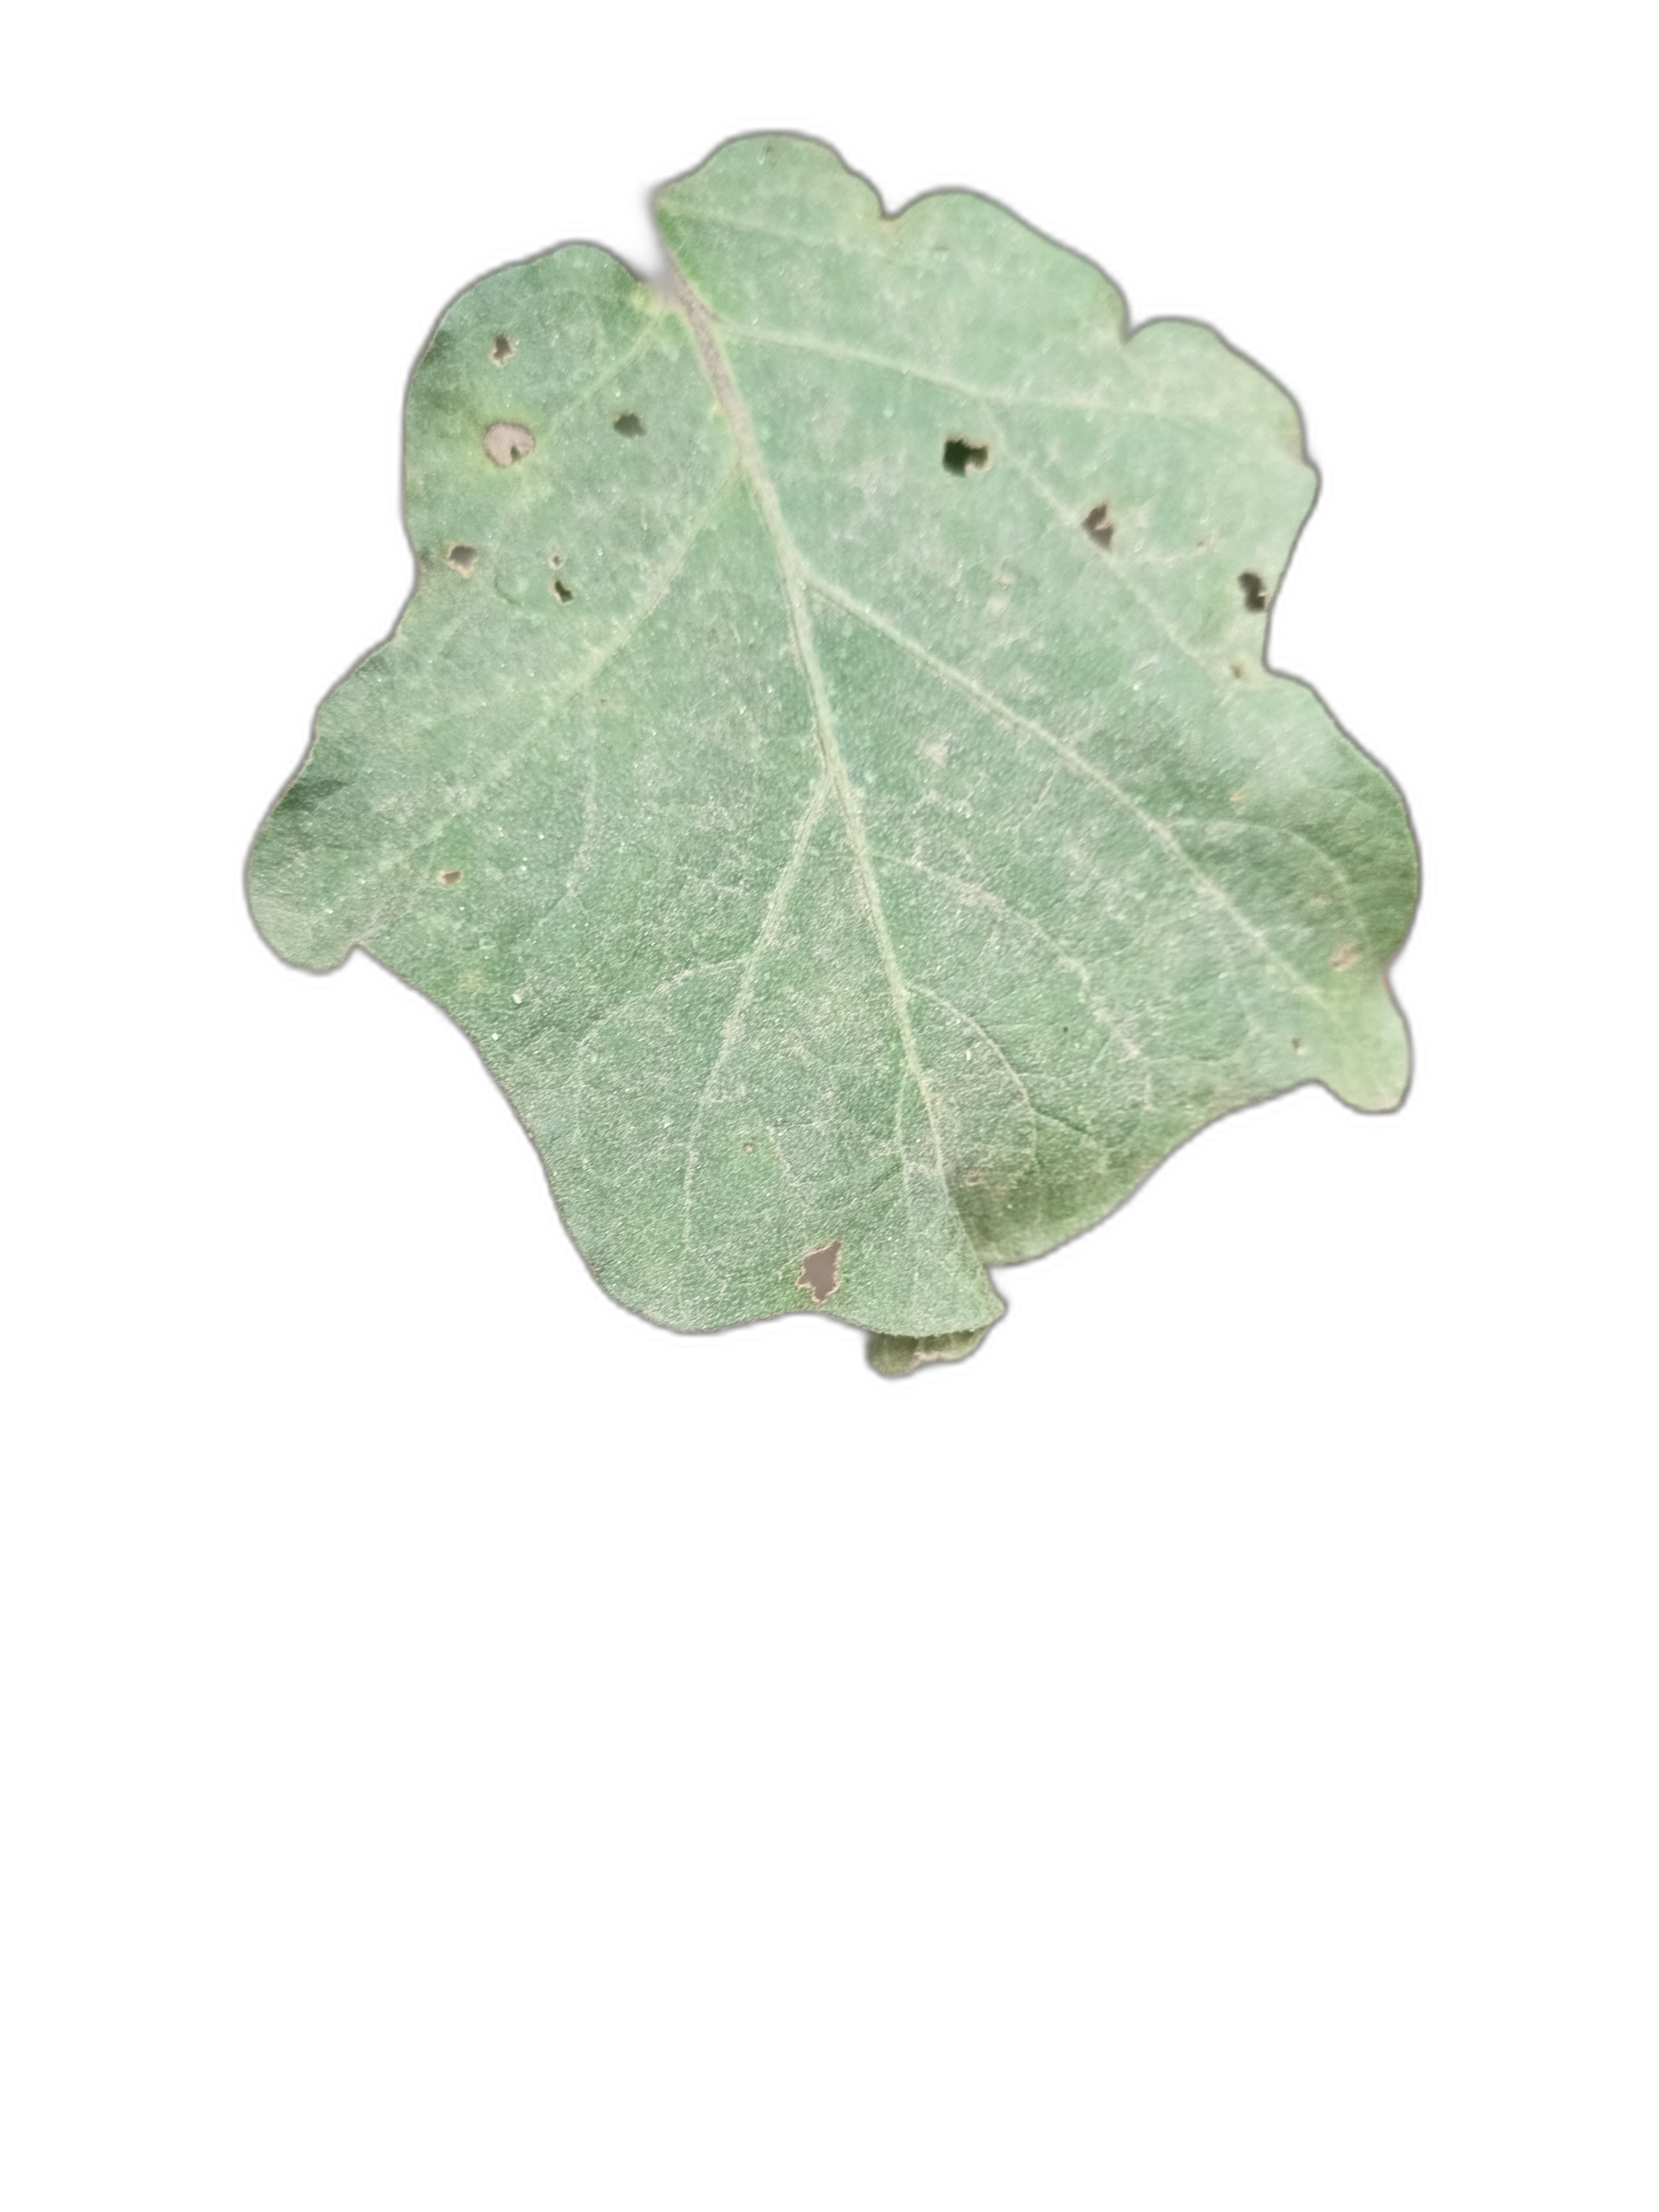
Label: Insect Pest Disease